Bernardinuscollege

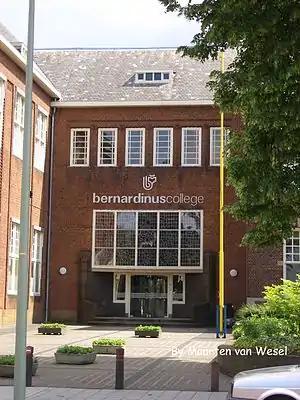
Bernardinuscollege main entrance

Bernardinuscollege is a school in Heerlen, the Netherlands. The school was founded by Franciscan friars in 1903 as a monastery, that was later converted to a Hogere Burgerschool, because of the need for education in the wake of the blooming mining industry. In September 1913 the first students arrived.